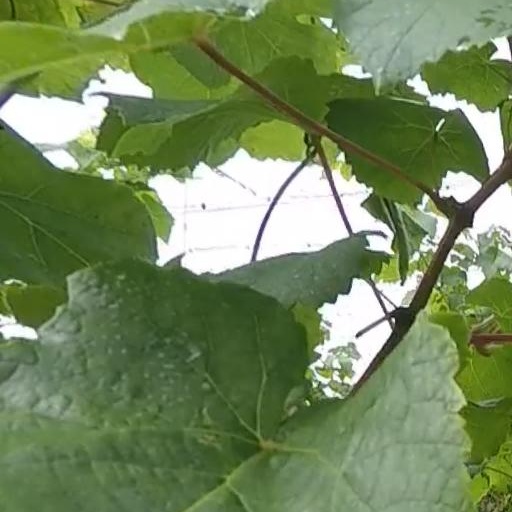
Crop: grape